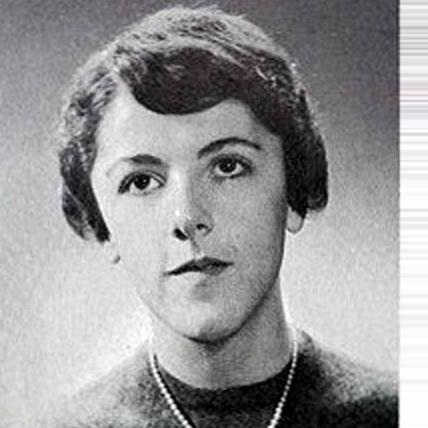
Age: 17